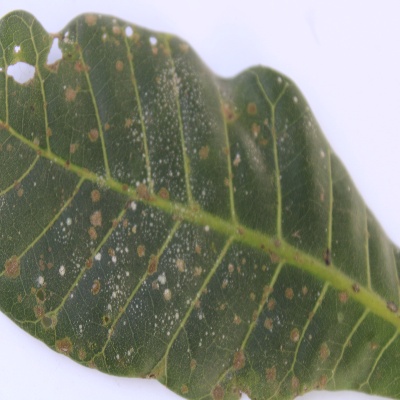
Crop: Cashew
Condition: red rust